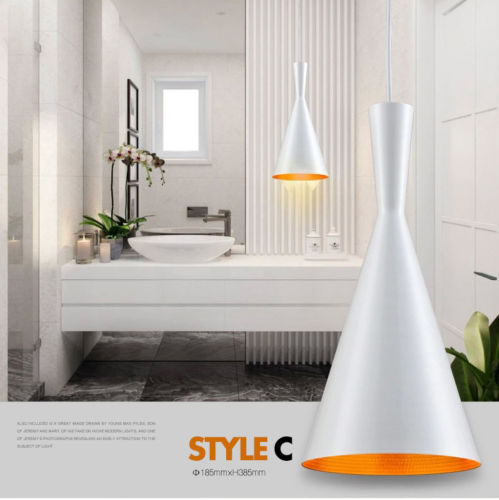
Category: lamp